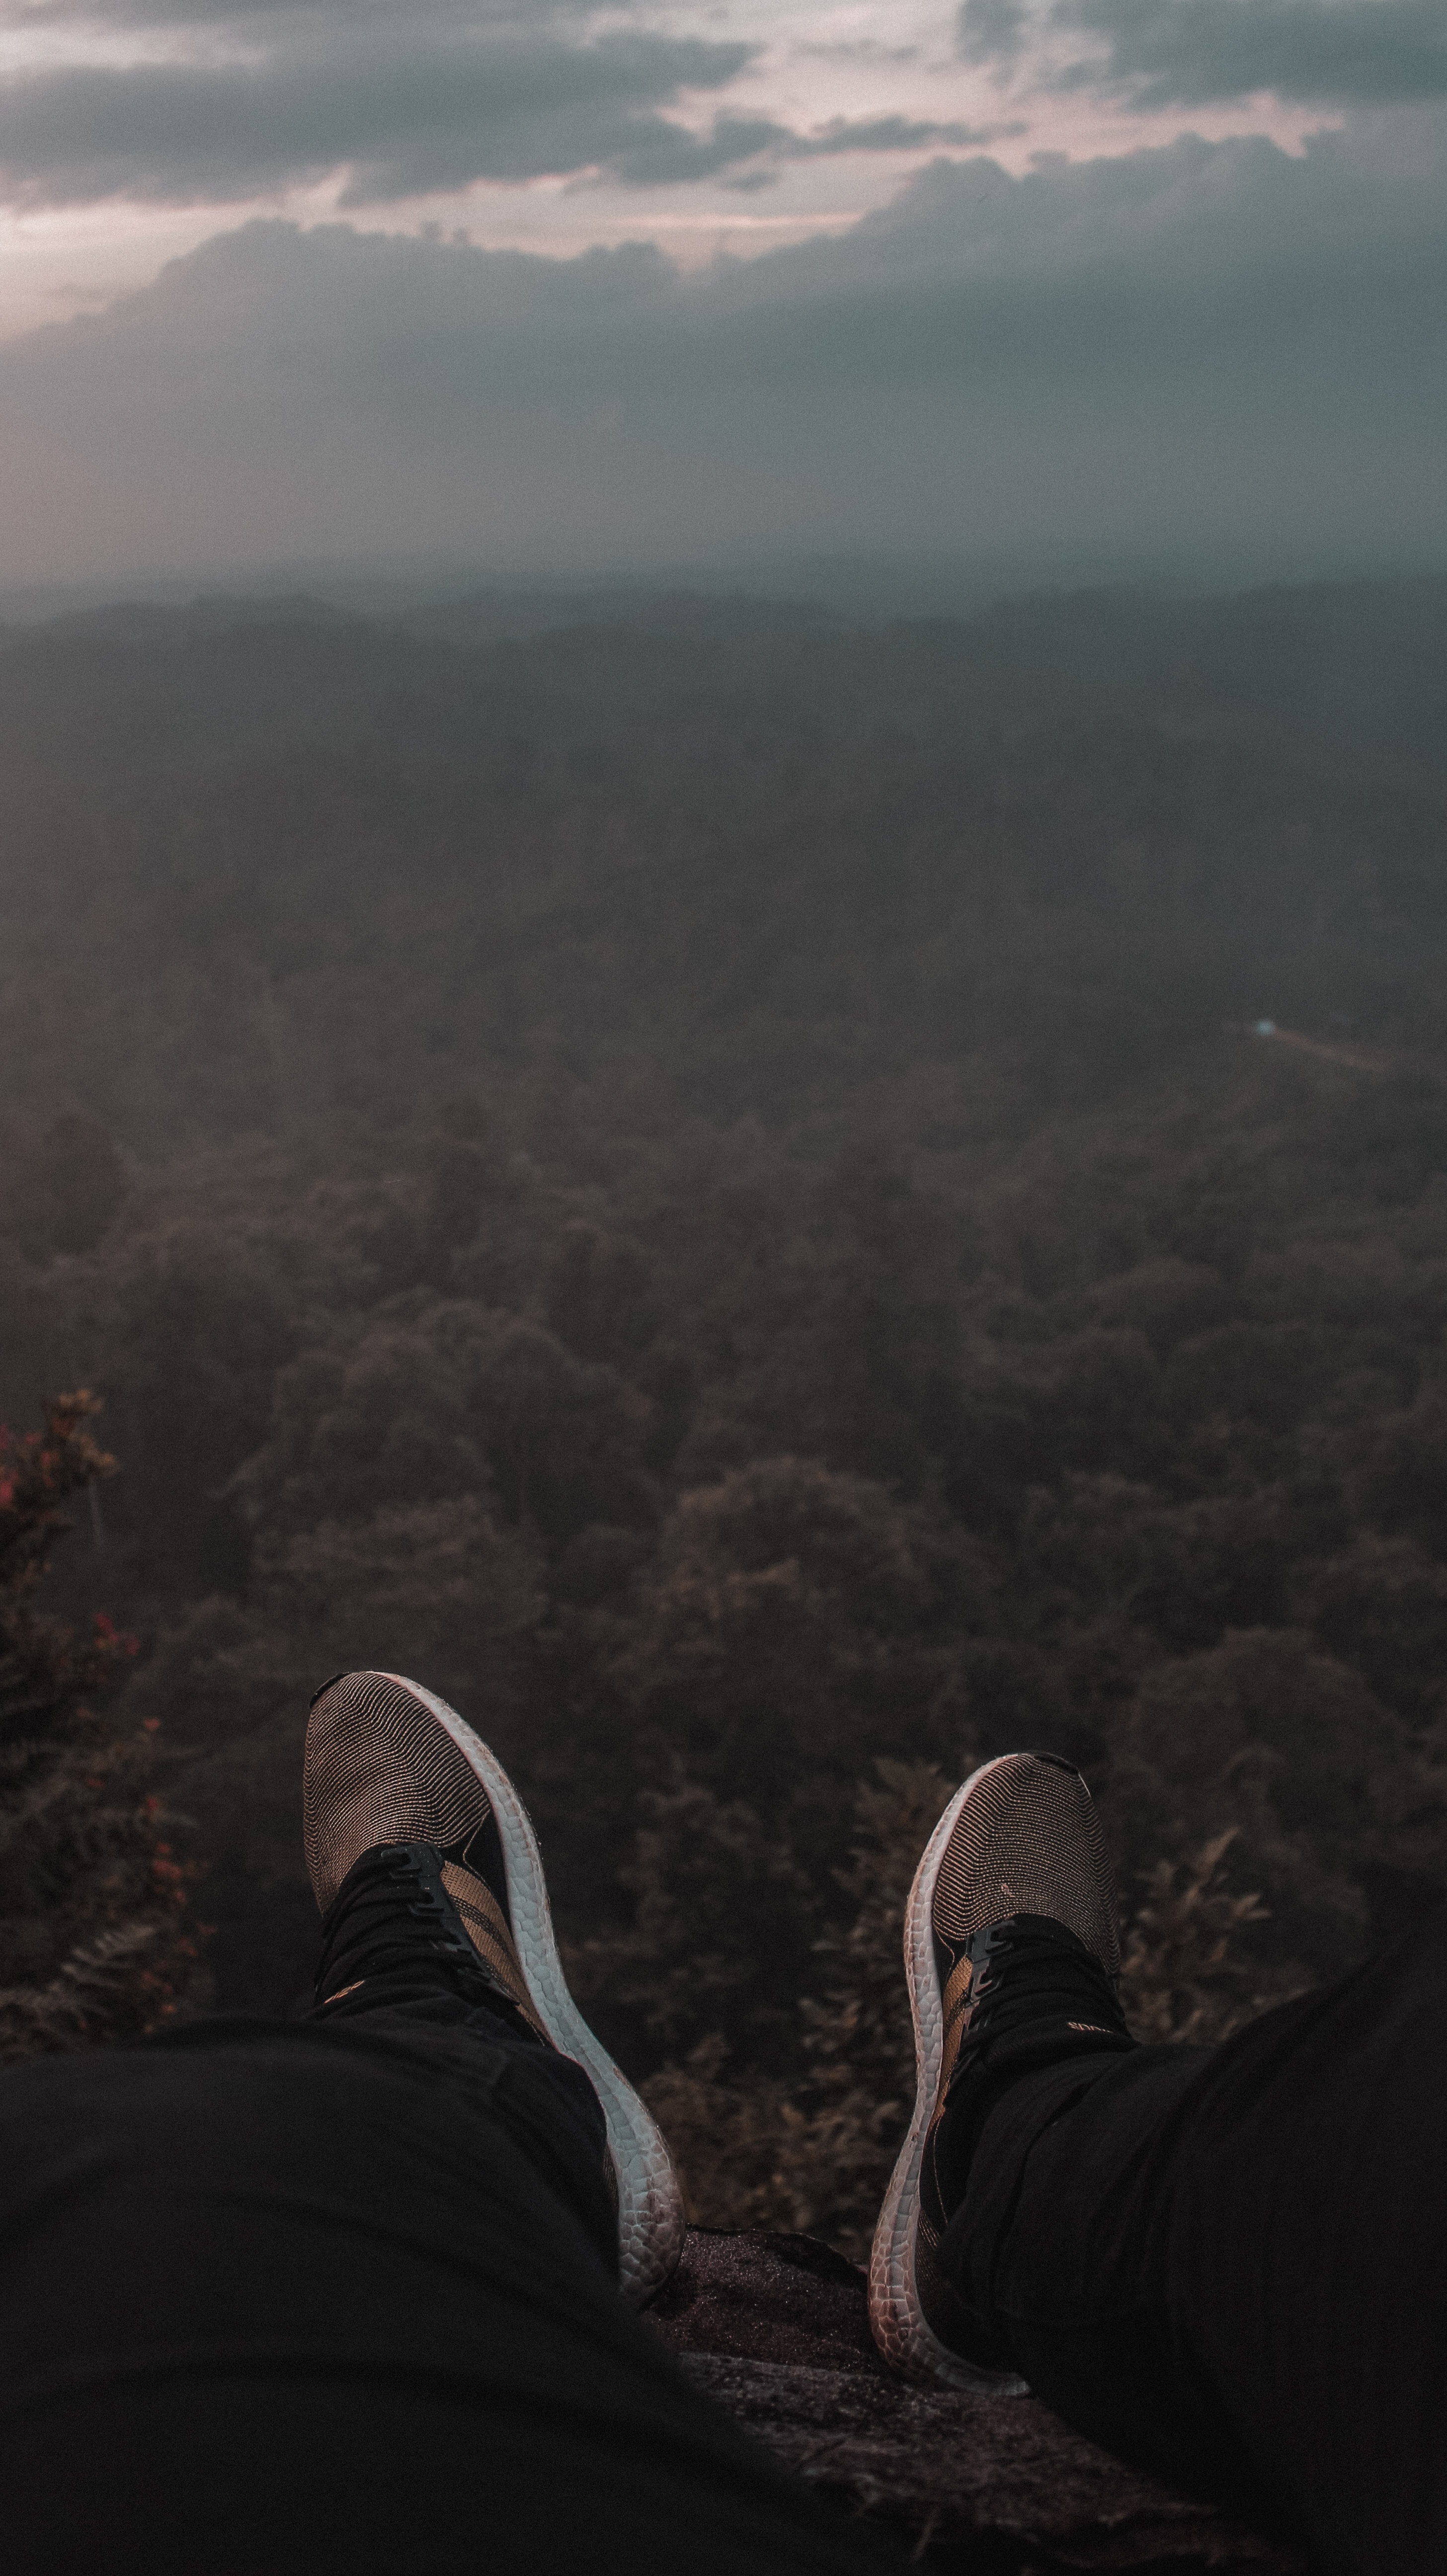
sky, cloud, atmosphere, mountain, photography, aerial photography, morning, rock, horizon, tree, hill, meteorological phenomenon, ridge, mist, landscape, summit, darkness, fell